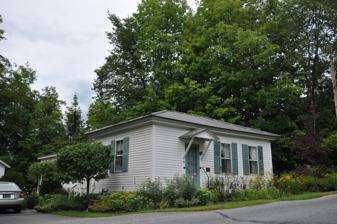
Building: Charles Marsh Law Office
Country: United States of America
Year built: 1797
United States historic place Charles Marsh Law Office U.S. National Register of Historic Places Show map of Vermont Show map of the United States Location 72 Hartland Hill Rd., Woodstock, Vermont Coordinates 43°37′36″N 72°30′23″W / 43.62667°N 72.50639°W / 43.62667; -72.50639 Area 0.3 acres (0.12 ha) Built 1797 ( 1797 ) NRHP reference No. 94001449 Added to NRHP December 9, 1994 The Charles Marsh Law Office is a historic building at 72 Hartland Hill Road (formerly Pleasant Street) in Woodstock, Vermont .  Now a private residence, this moved and altered structure, built about 1797, is the oldest surviving example of a detached law office in the state.  It was built for lawyer Charles Marsh , and is where his sons George Perkins Marsh and Lyndon Arnold Marsh trained for and/or practiced law.  The building was listed on the National Register of Historic Places in 1994. Description and history The former Charles Law Office building stands on the north side of Hartland Hill Road, on the eastern outskirts of Woodstock village, just east of the junction with United States Route 4 (Pleasant and Woodstock Streets).  The building now consists of a single-story hip-roofed structure, with two single-story ells telescoping to the rear.  The building is finished in wooden clapboards, and the main block is a post-and-beam structure fashioned out of hand-hewn timbers.  Its front facade is three bays wide, with the front entrance in the leftmost bay, sheltered by a simple gabled hood.  A secondary entrance is located on the west side of the first ell, with an open porch for access.  The building retains original builtin shelving and other fixtures from the 19th century. When the main block was built about 1797, it was originally located nearer Woodstock's center, on Elm Street.  It was moved a short distance in 1806, and in 1876 it was moved to eastern Pleasant Street, at which time it was converted from a law office into a grain store.  In 1880 it was moved to its present location, and adapted for residential use.  It was built for Charles Marsh, a prominent lawyer and politician of the late 18th and early 19th centuries.  Marsh trained two of his four sons, George Perkins Marsh and Lyndon Arnold Marsh, in the law, and the latter eventually took over his practice.  George Perkins Marsh became well known as a politician and diplomat, and for his early writings on conservation and preservation of open spaces. ( The Marsh House is a centerpiece of Marsh-Billings-Rockefeller National Historical Park , on Woodstock's north side.) See also Wheelock Law Office : NRHP listing in Barre, Vermont (city) National Register of Historic Places listings in Windsor County, Vermont References